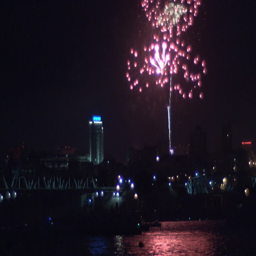
reflection of fireworks and sparks over the bay